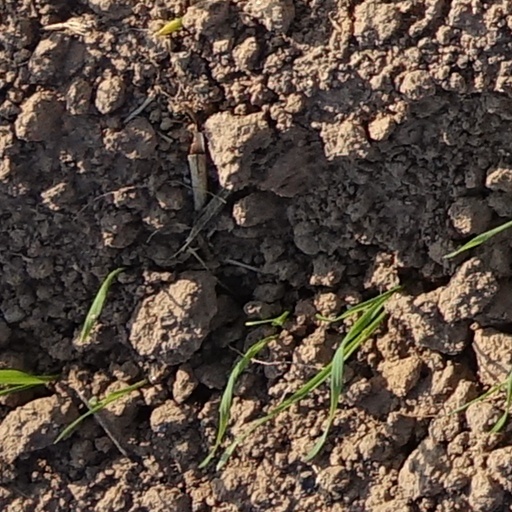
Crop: wheat